Angel Gomes

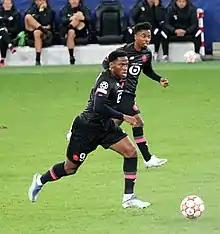
Jonathan David and Gomes (back) playing for Lille in 2021

Gomes made his first-team debut on 21 May 2017, replacing Wayne Rooney in the 88th minute of a 2–0 home victory over Crystal Palace. At old, he became the youngest player to represent Manchester United since Duncan Edwards in 1953, as well as the first player born in the 2000s to appear in the Premier League.